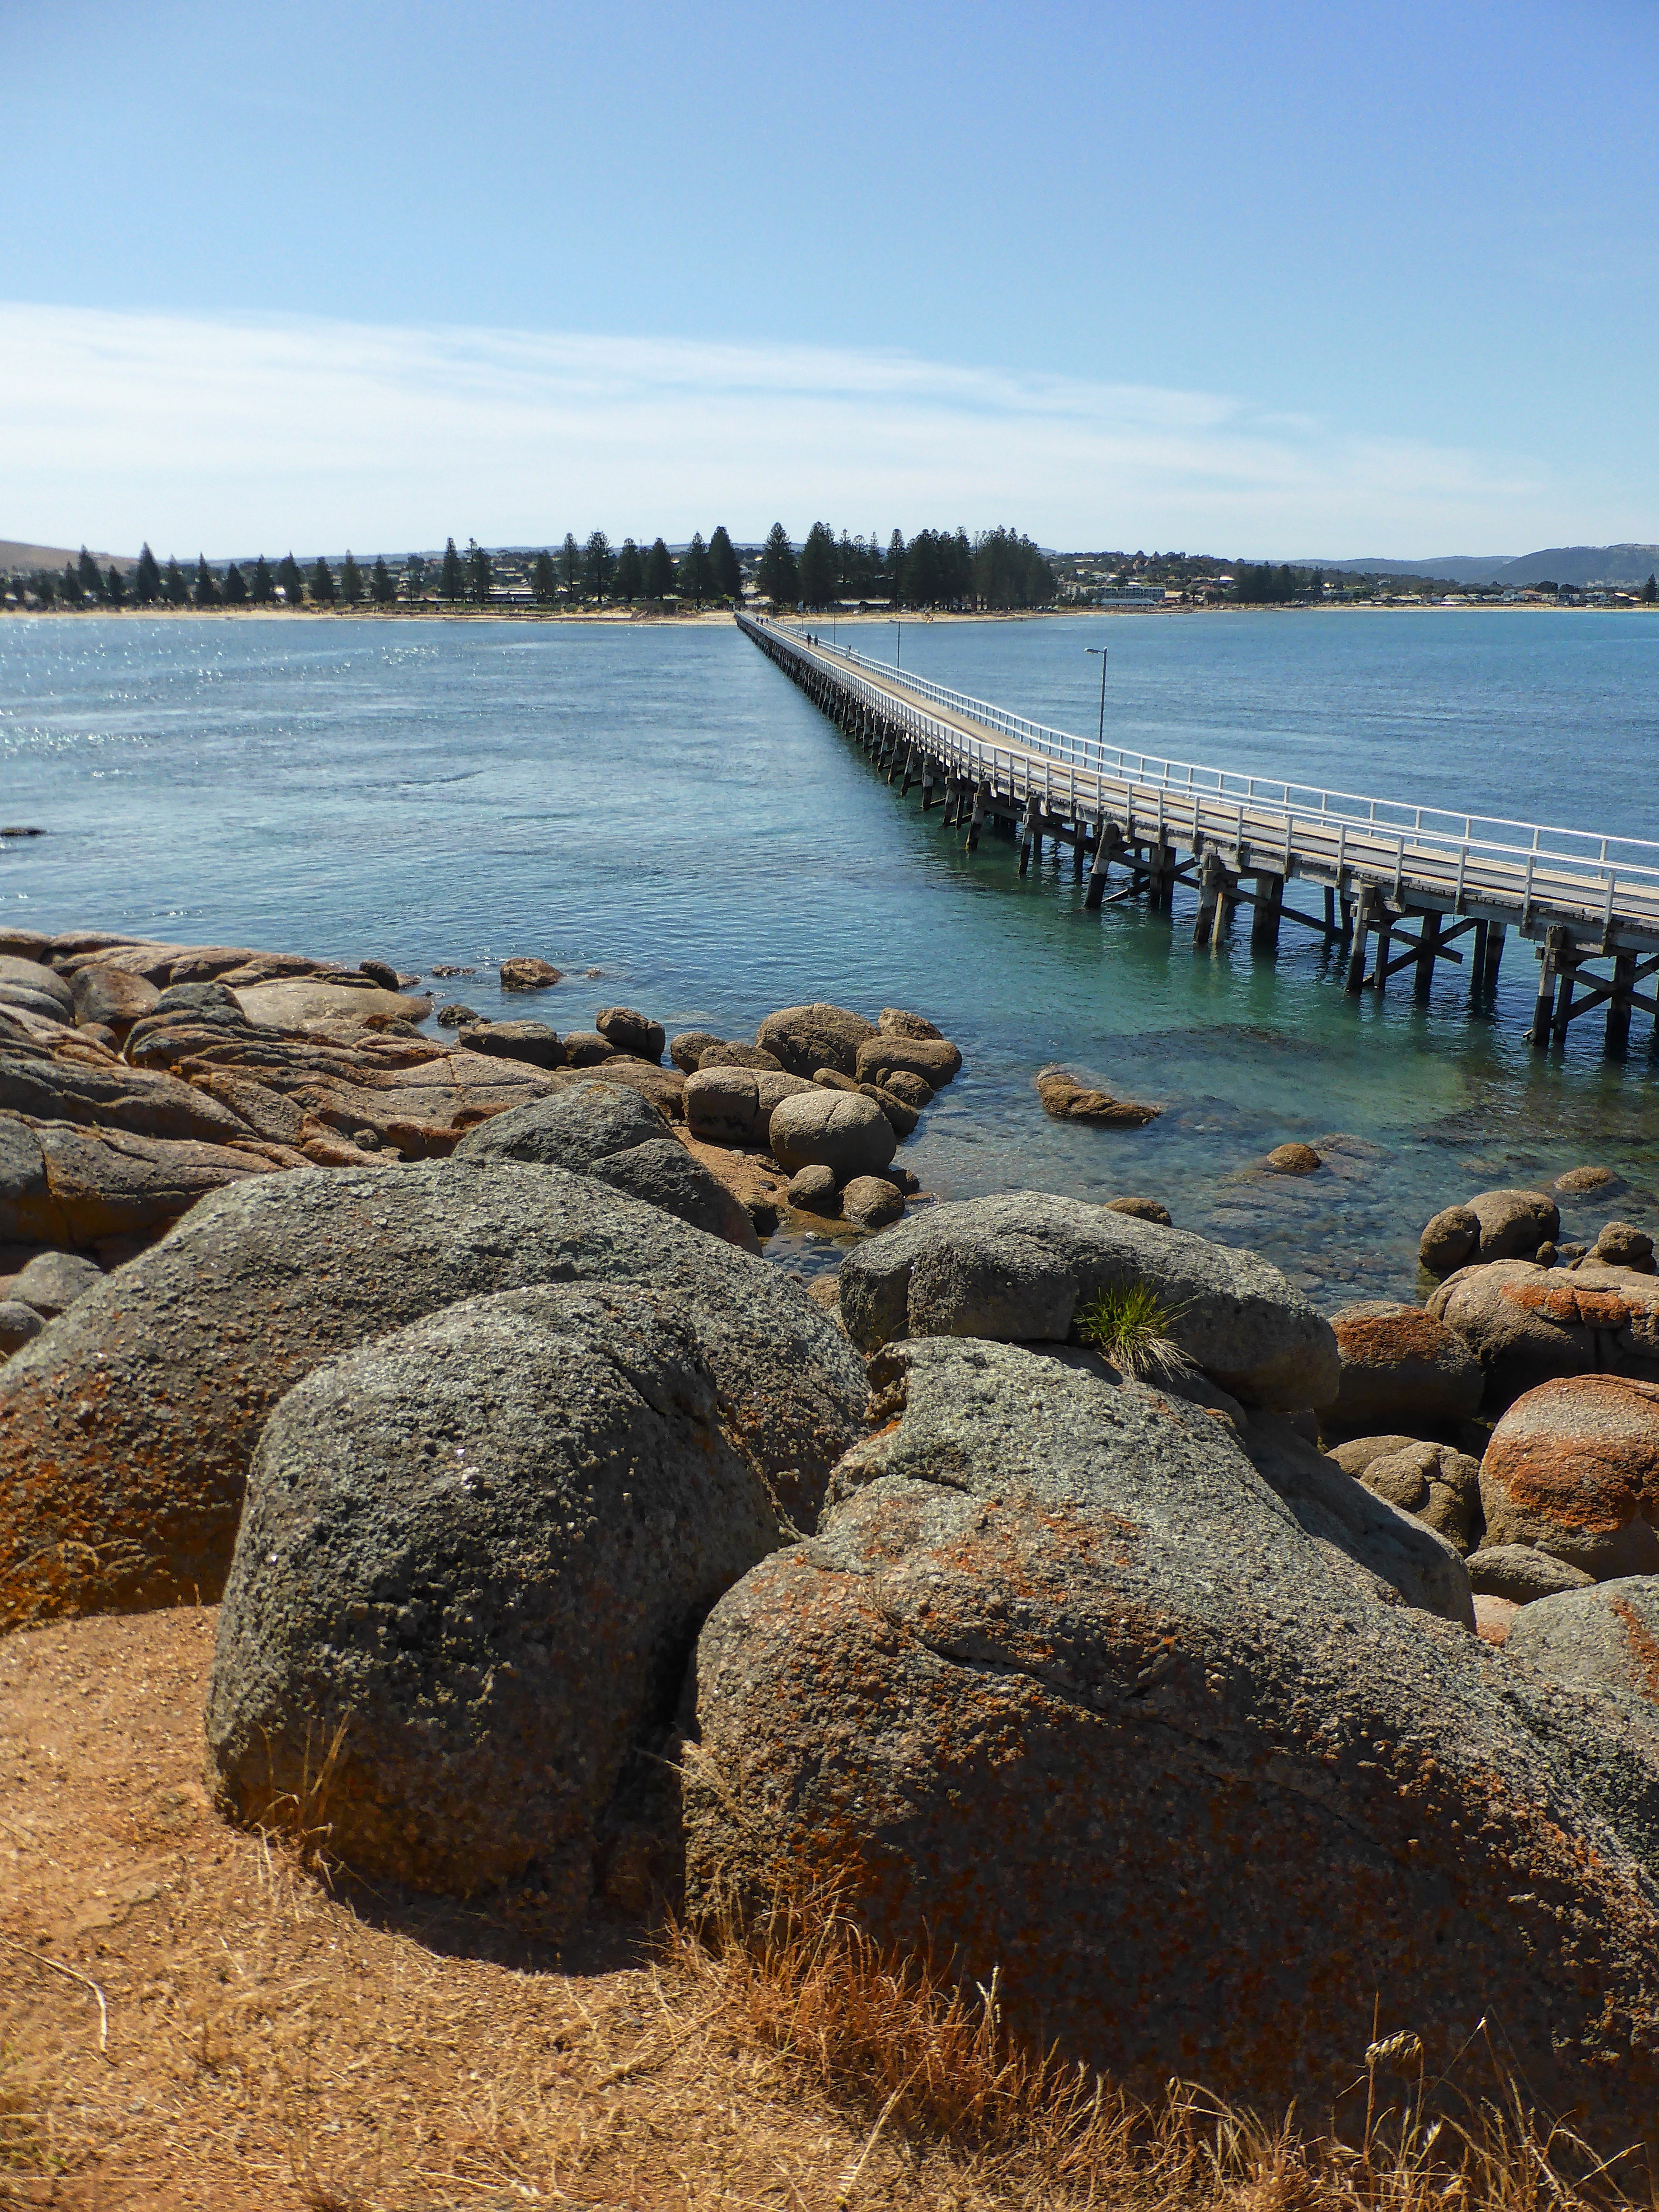
beach, sea, coast, water, sand, rock, ocean, horizon, bridge, shore, wave, perspective, pier, shoreline, seaside, cove, distance, scenic, bay, rocky, jetty, material, body of water, rocks, wooden